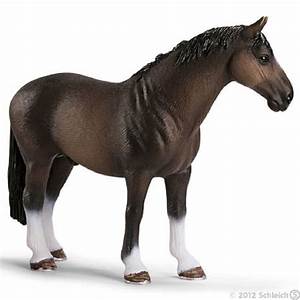
Label: horse